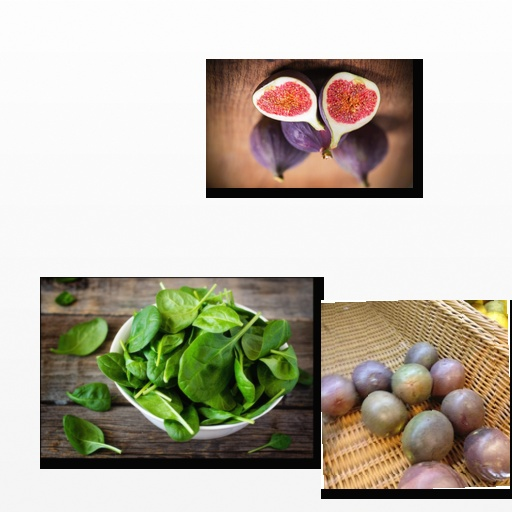
Food items: passion_fruit, fig, spinach